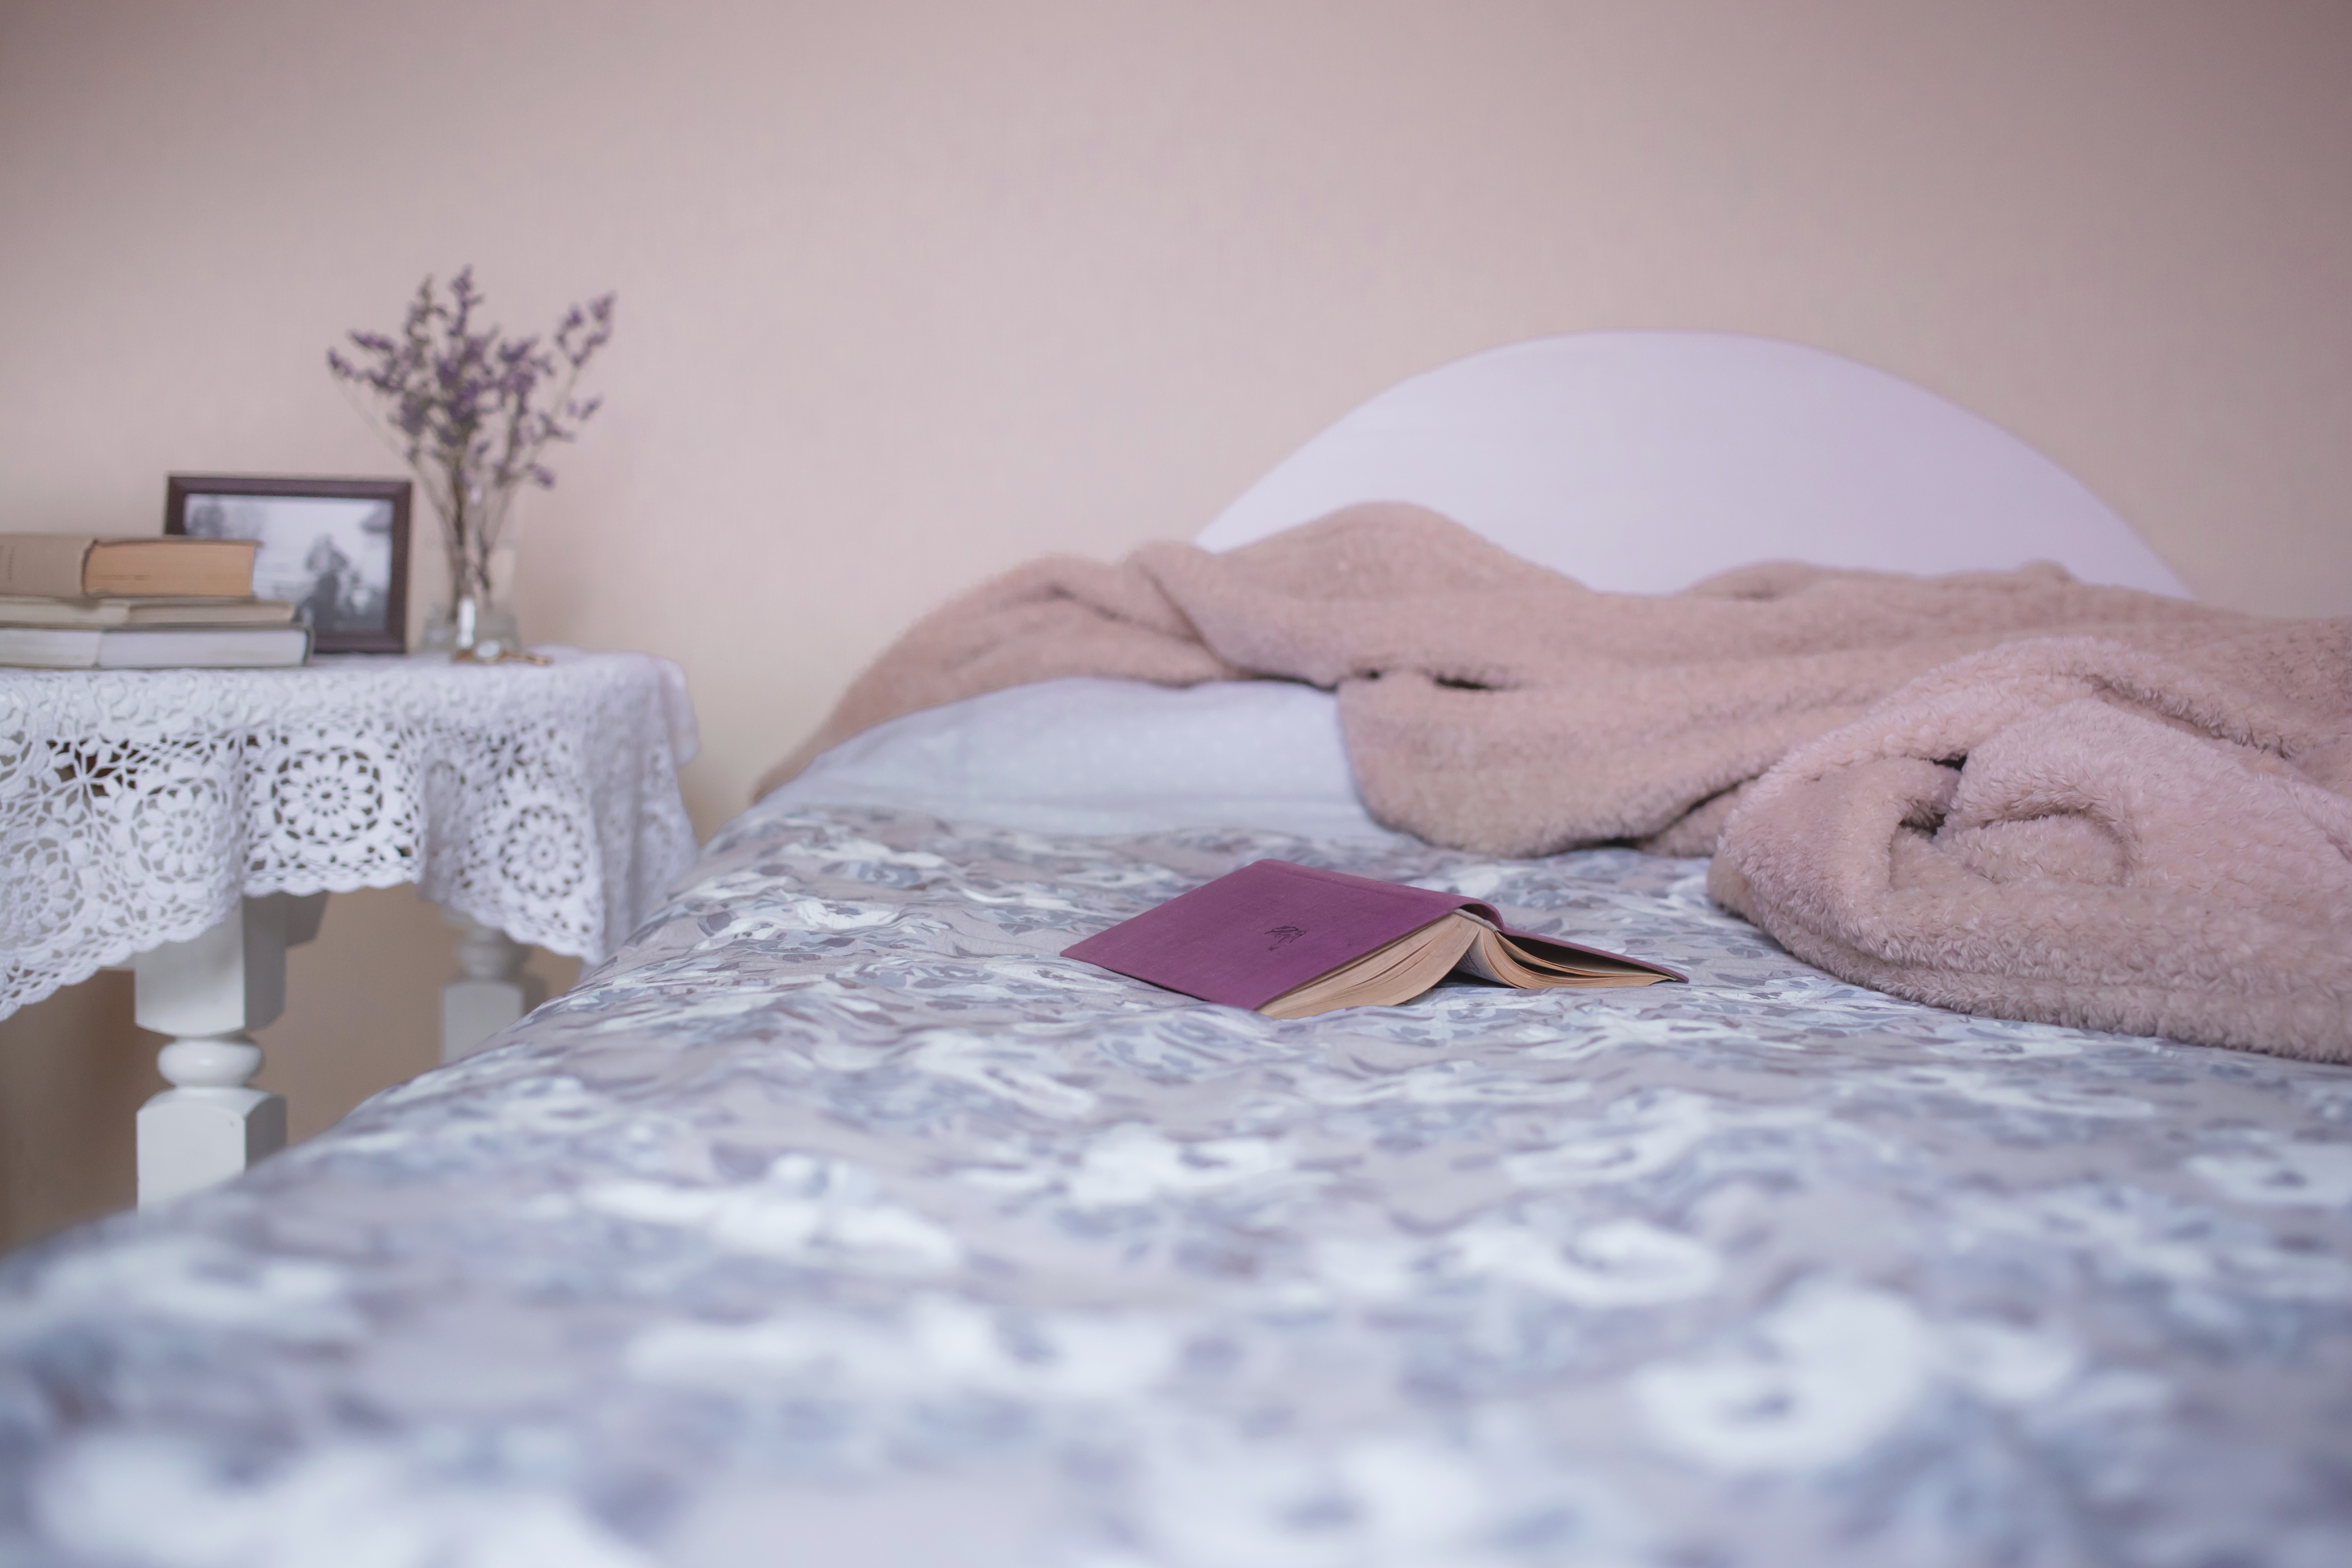
table, snow, window, cozy, furniture, room, pillow, bedroom, blanket, interior design, cushion, wooden table, textile, indoors, sleep, relaxation, books, hotel, bed, cover, lace table cover, printed comforter